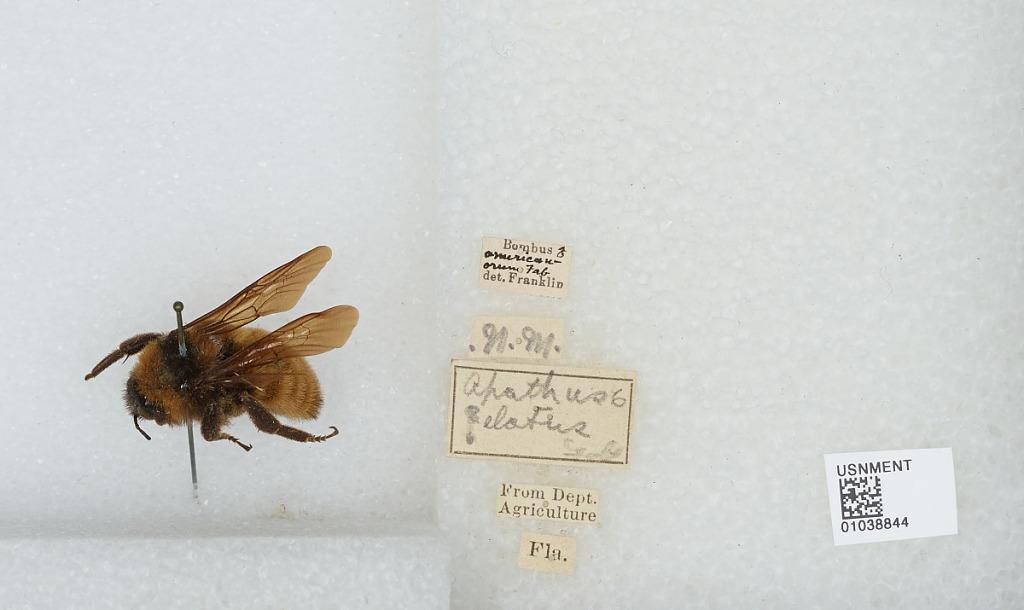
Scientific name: Bombus (Fervidobombus) pensylvanicus pensylvanicus (De Geer)
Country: United States
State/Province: Florida
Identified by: Franklin